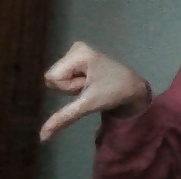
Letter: waw